Polezhan Point

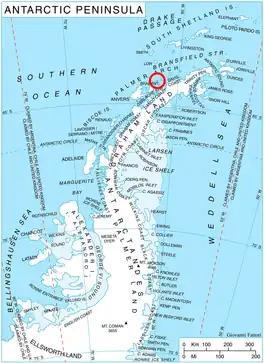
Location of Liège Island in the Antarctic Peninsula region.

Polezhan Point (‘Nos Polezhan’ \'nos po-le-'zhan\) is the rocky point on the west coast of Liège Island in the Palmer Archipelago, Antarctica projecting 750 m northwestwards and forming the south side of the entrance to Vapa Cove.